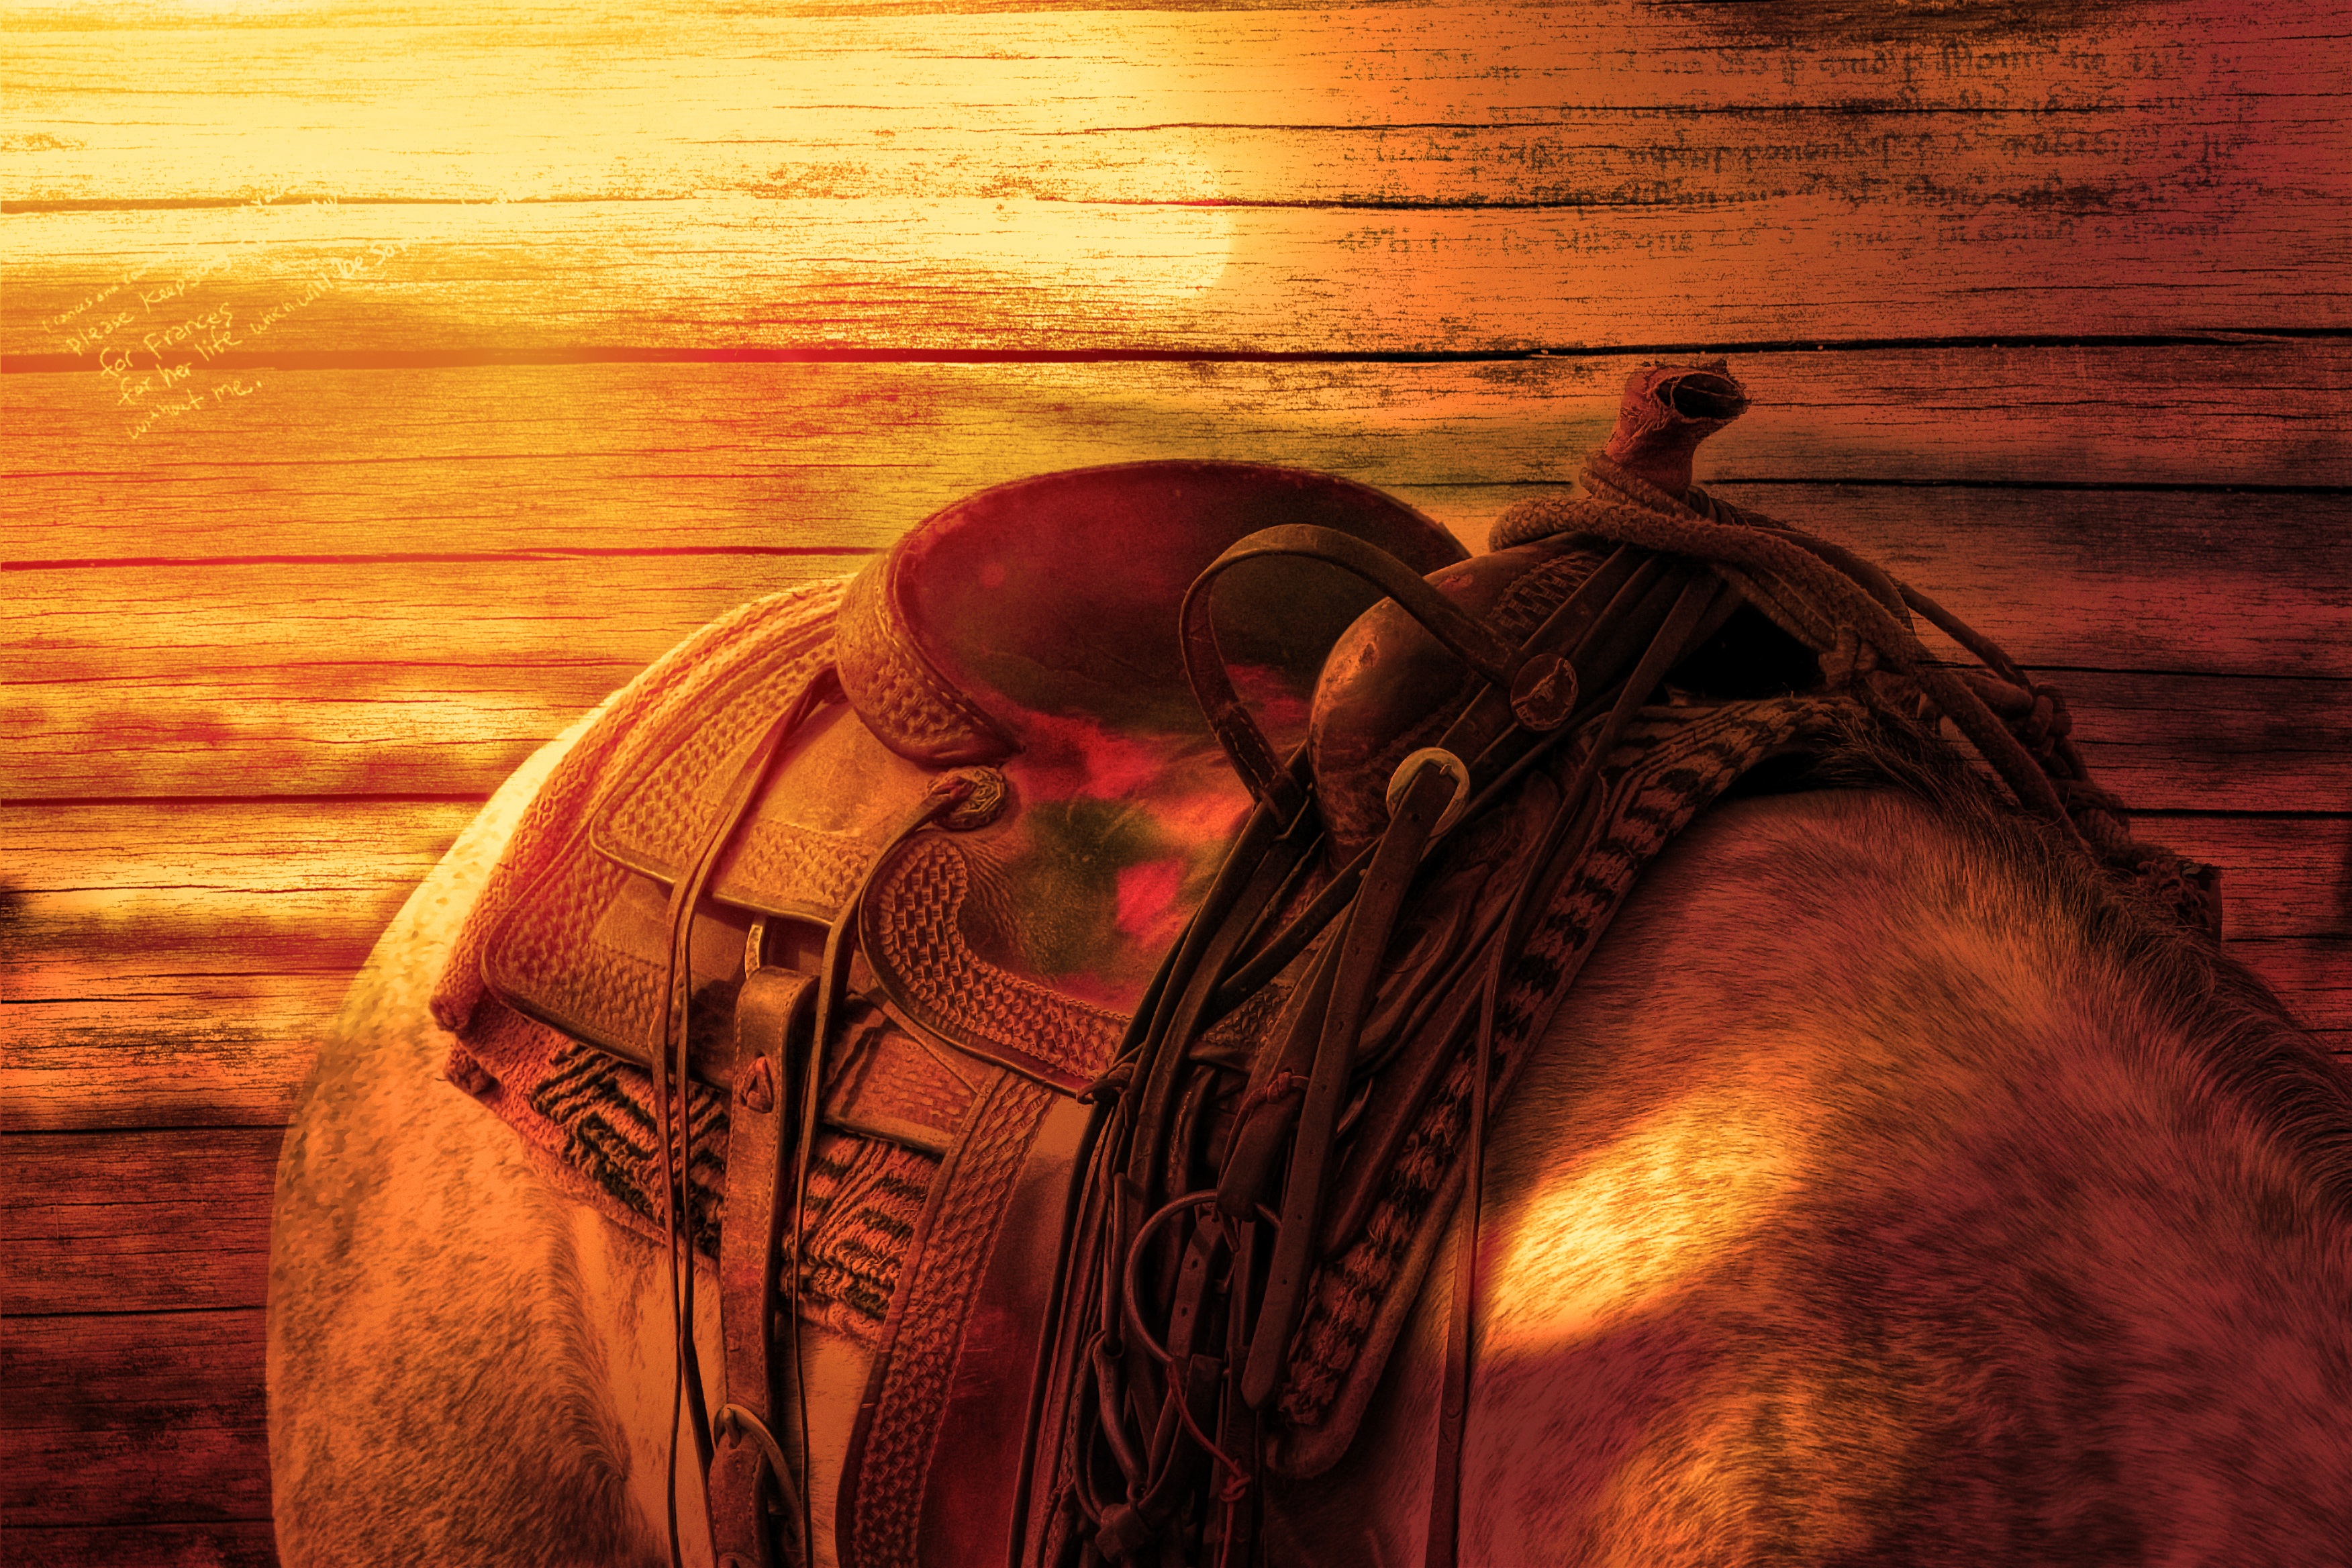
wood, sunset, sunlight, evening, red, horse, ride, darkness, lighting, equestrian, art, temple, stall, saddle, screenshot, wooden wall, horse stable, horse's back, equestrian saddle, stimmug